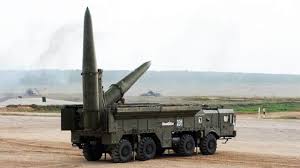
Label: Iskander